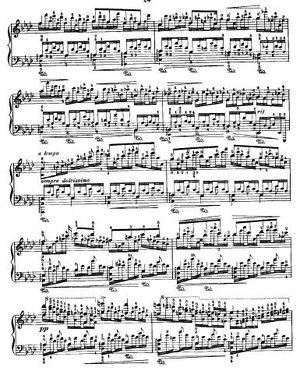
Leopold Godowsky, est un pianiste et compositeur polonais, naturalisé américain en 1891.